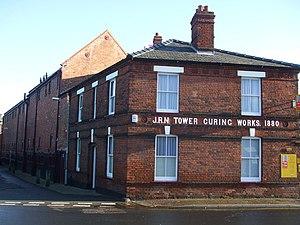
Cette liste des musées du Norfolk, Angleterre contient des musées qui sont définis dans ce contexte comme des institutions qui recueillent et soignent des objets d'intérêt culturel, artistique, scientifique ou historique. leurs collections ou expositions connexes disponibles pour la consultation publique. Sont également inclus les galeries d'art à but non lucratif et les galeries d'art universitaires. Les musées virtuels ne sont pas inclus.